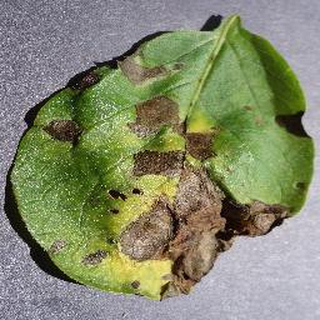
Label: potato_early_blight